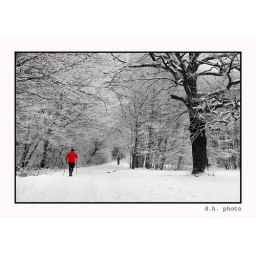
A cross country skiing man in red opposite to a huge tree. f.5,0, 1/200, ISO 100